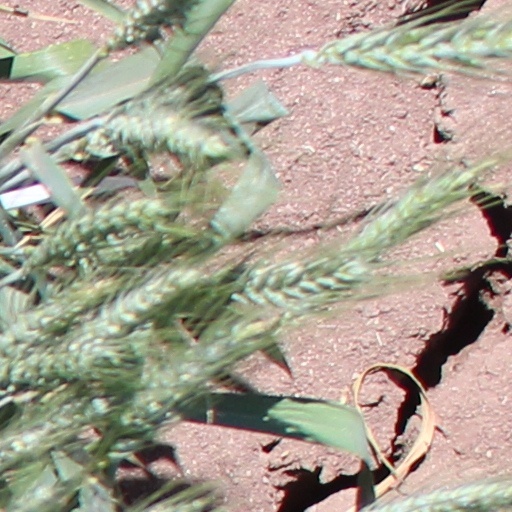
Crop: wheat